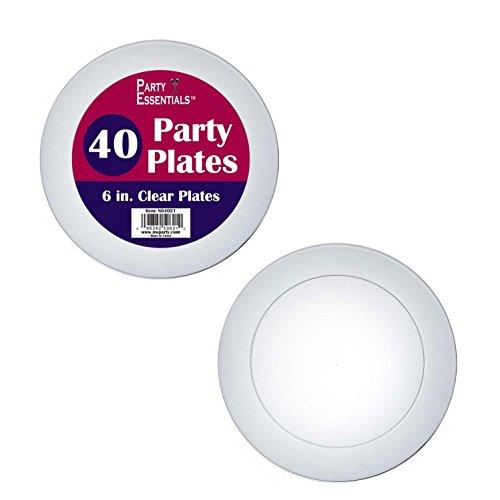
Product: Party Essentials 40-Count Hard Plastic 6" Dessert/Appetizer Plates, Clear
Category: Home & Kitchen | Event & Party Supplies | Tableware | Plates
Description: Northwest Enterprises crystal clear quality plastic 6-inch round party plates.
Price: $18.97